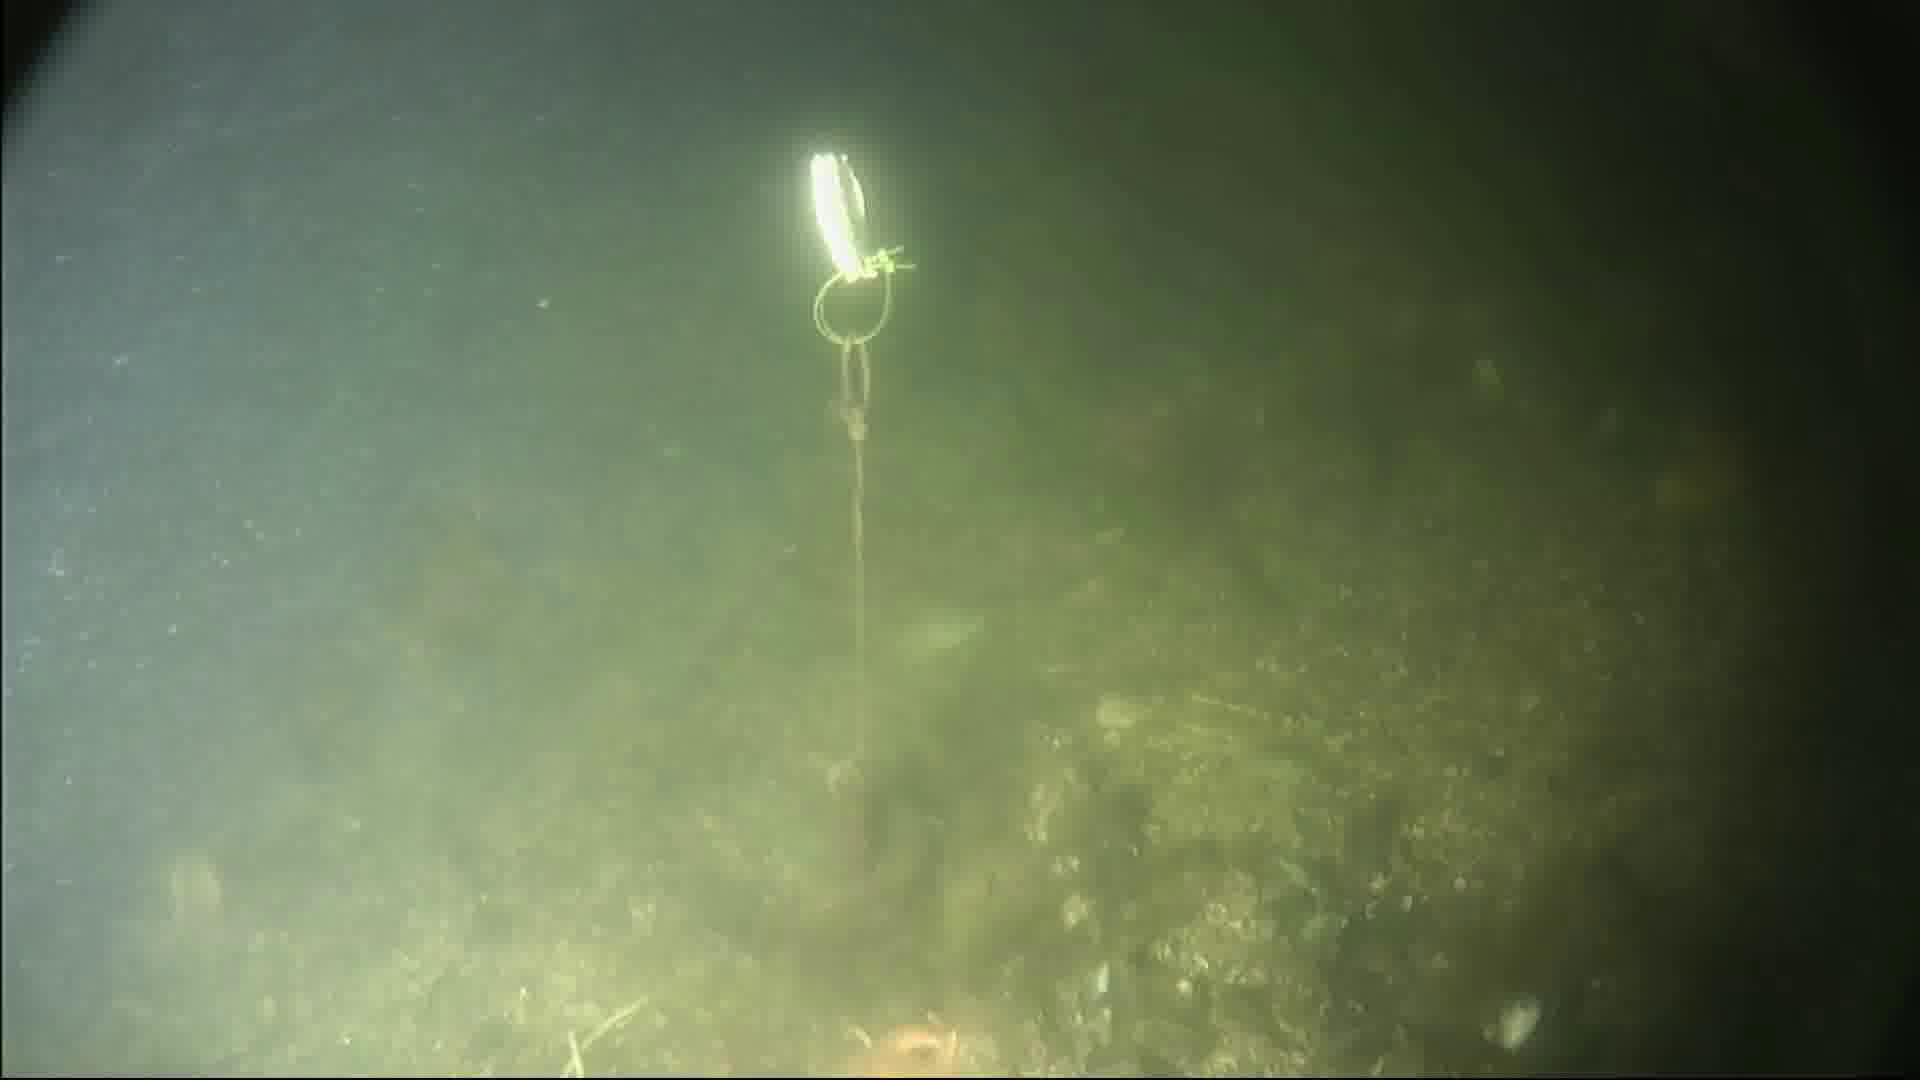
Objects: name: starfish
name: crab